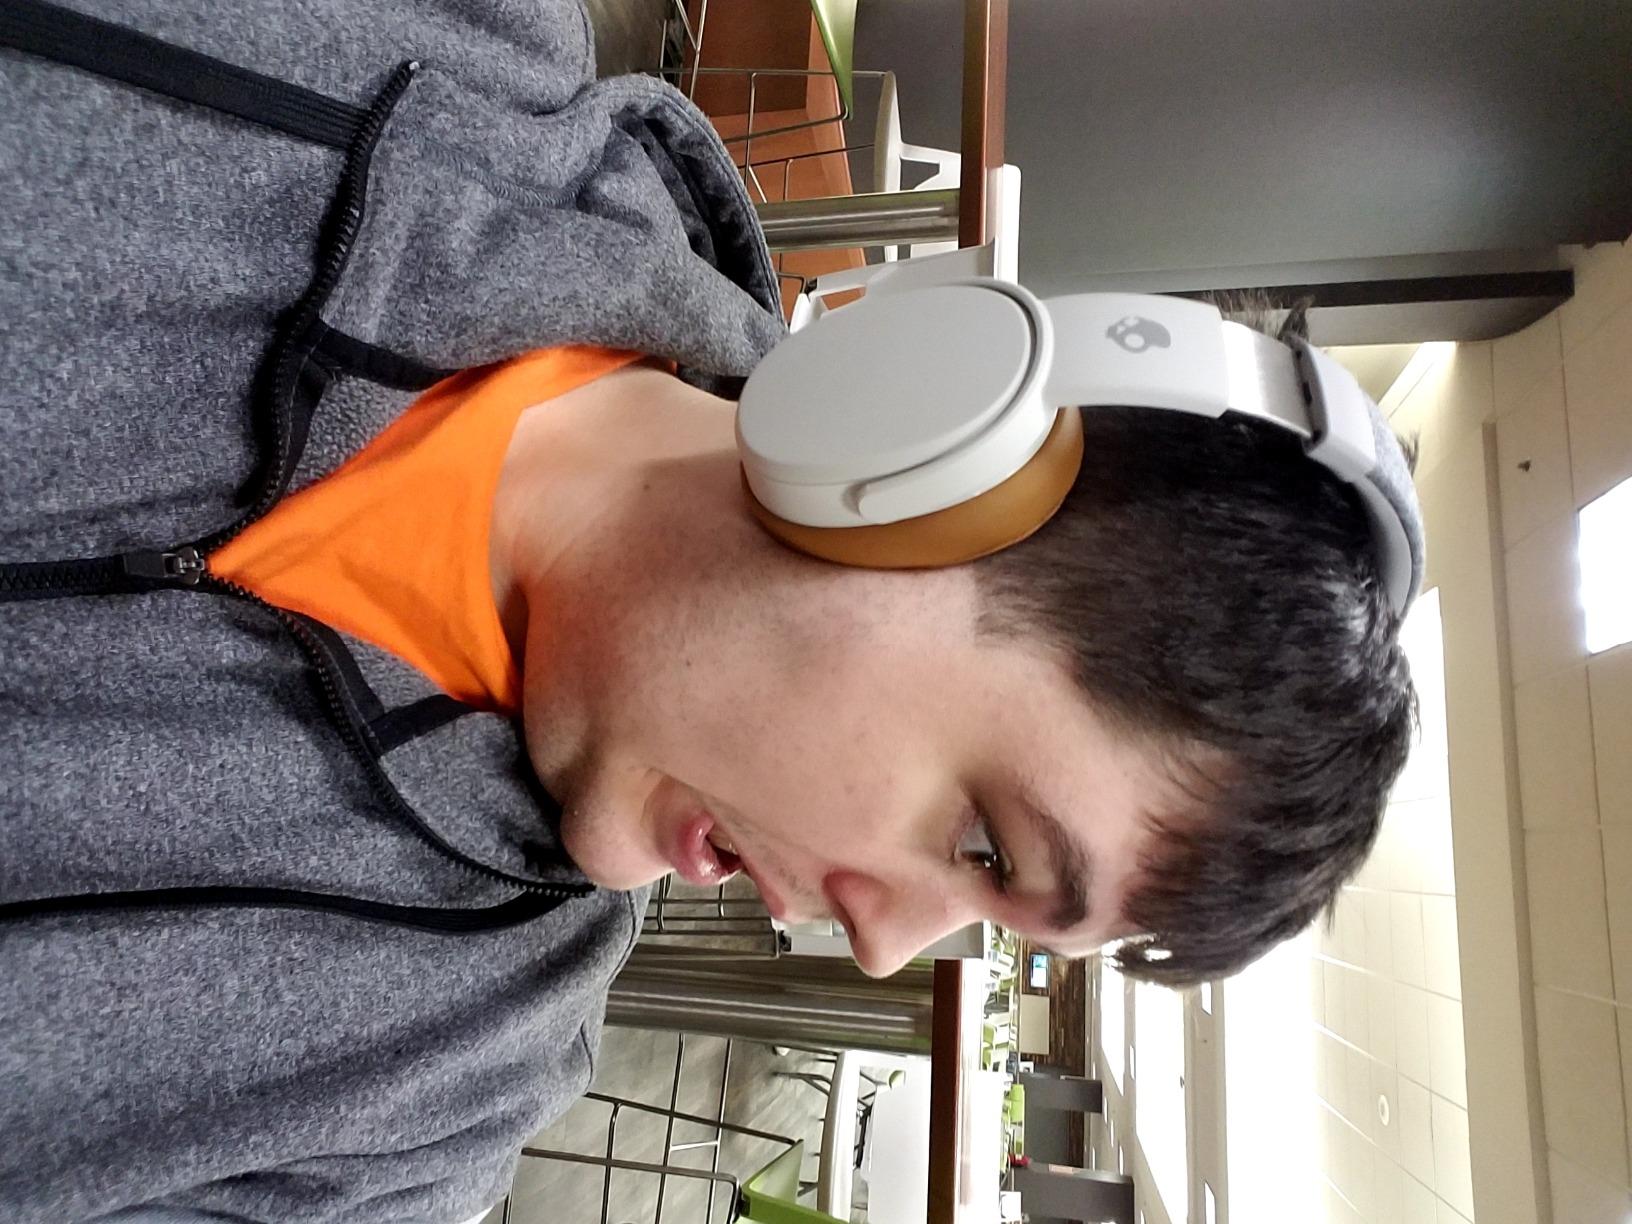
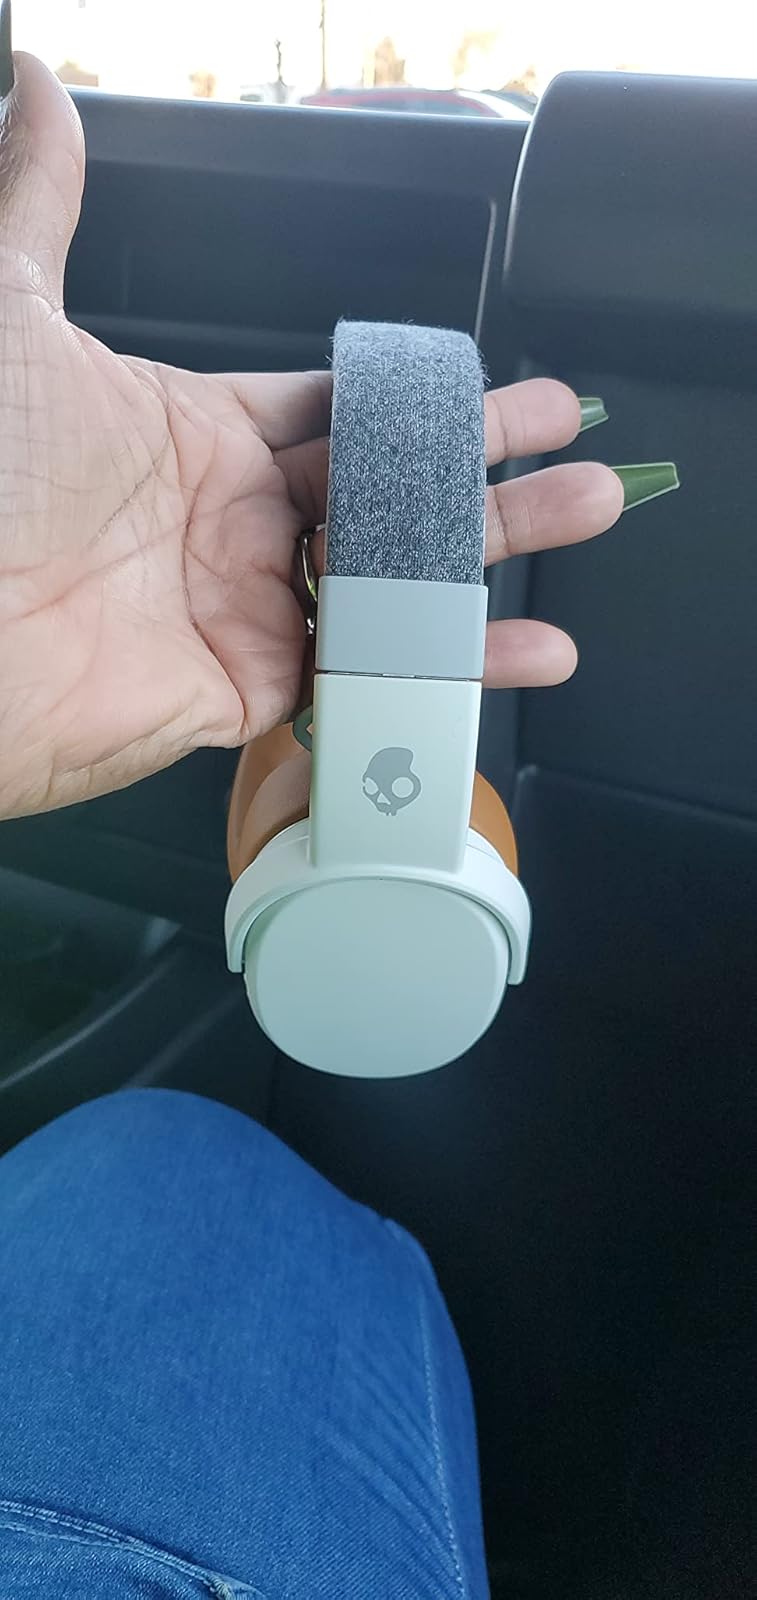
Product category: headphones
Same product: yes